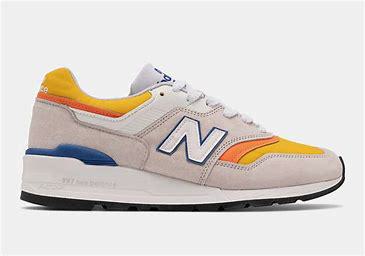
Brand: New
Model: Balance 997